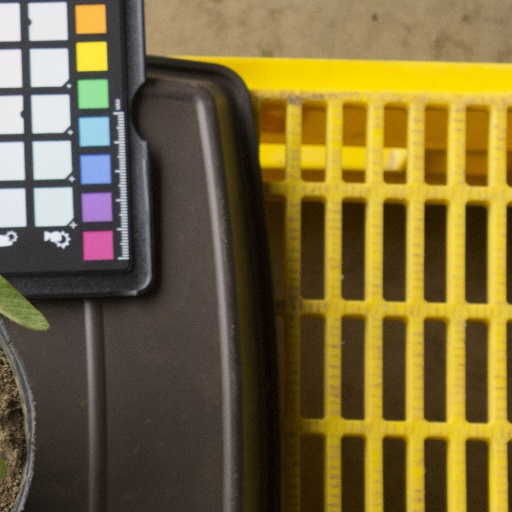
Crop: soybean